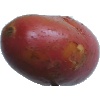
Label: Potato Red Washed 1